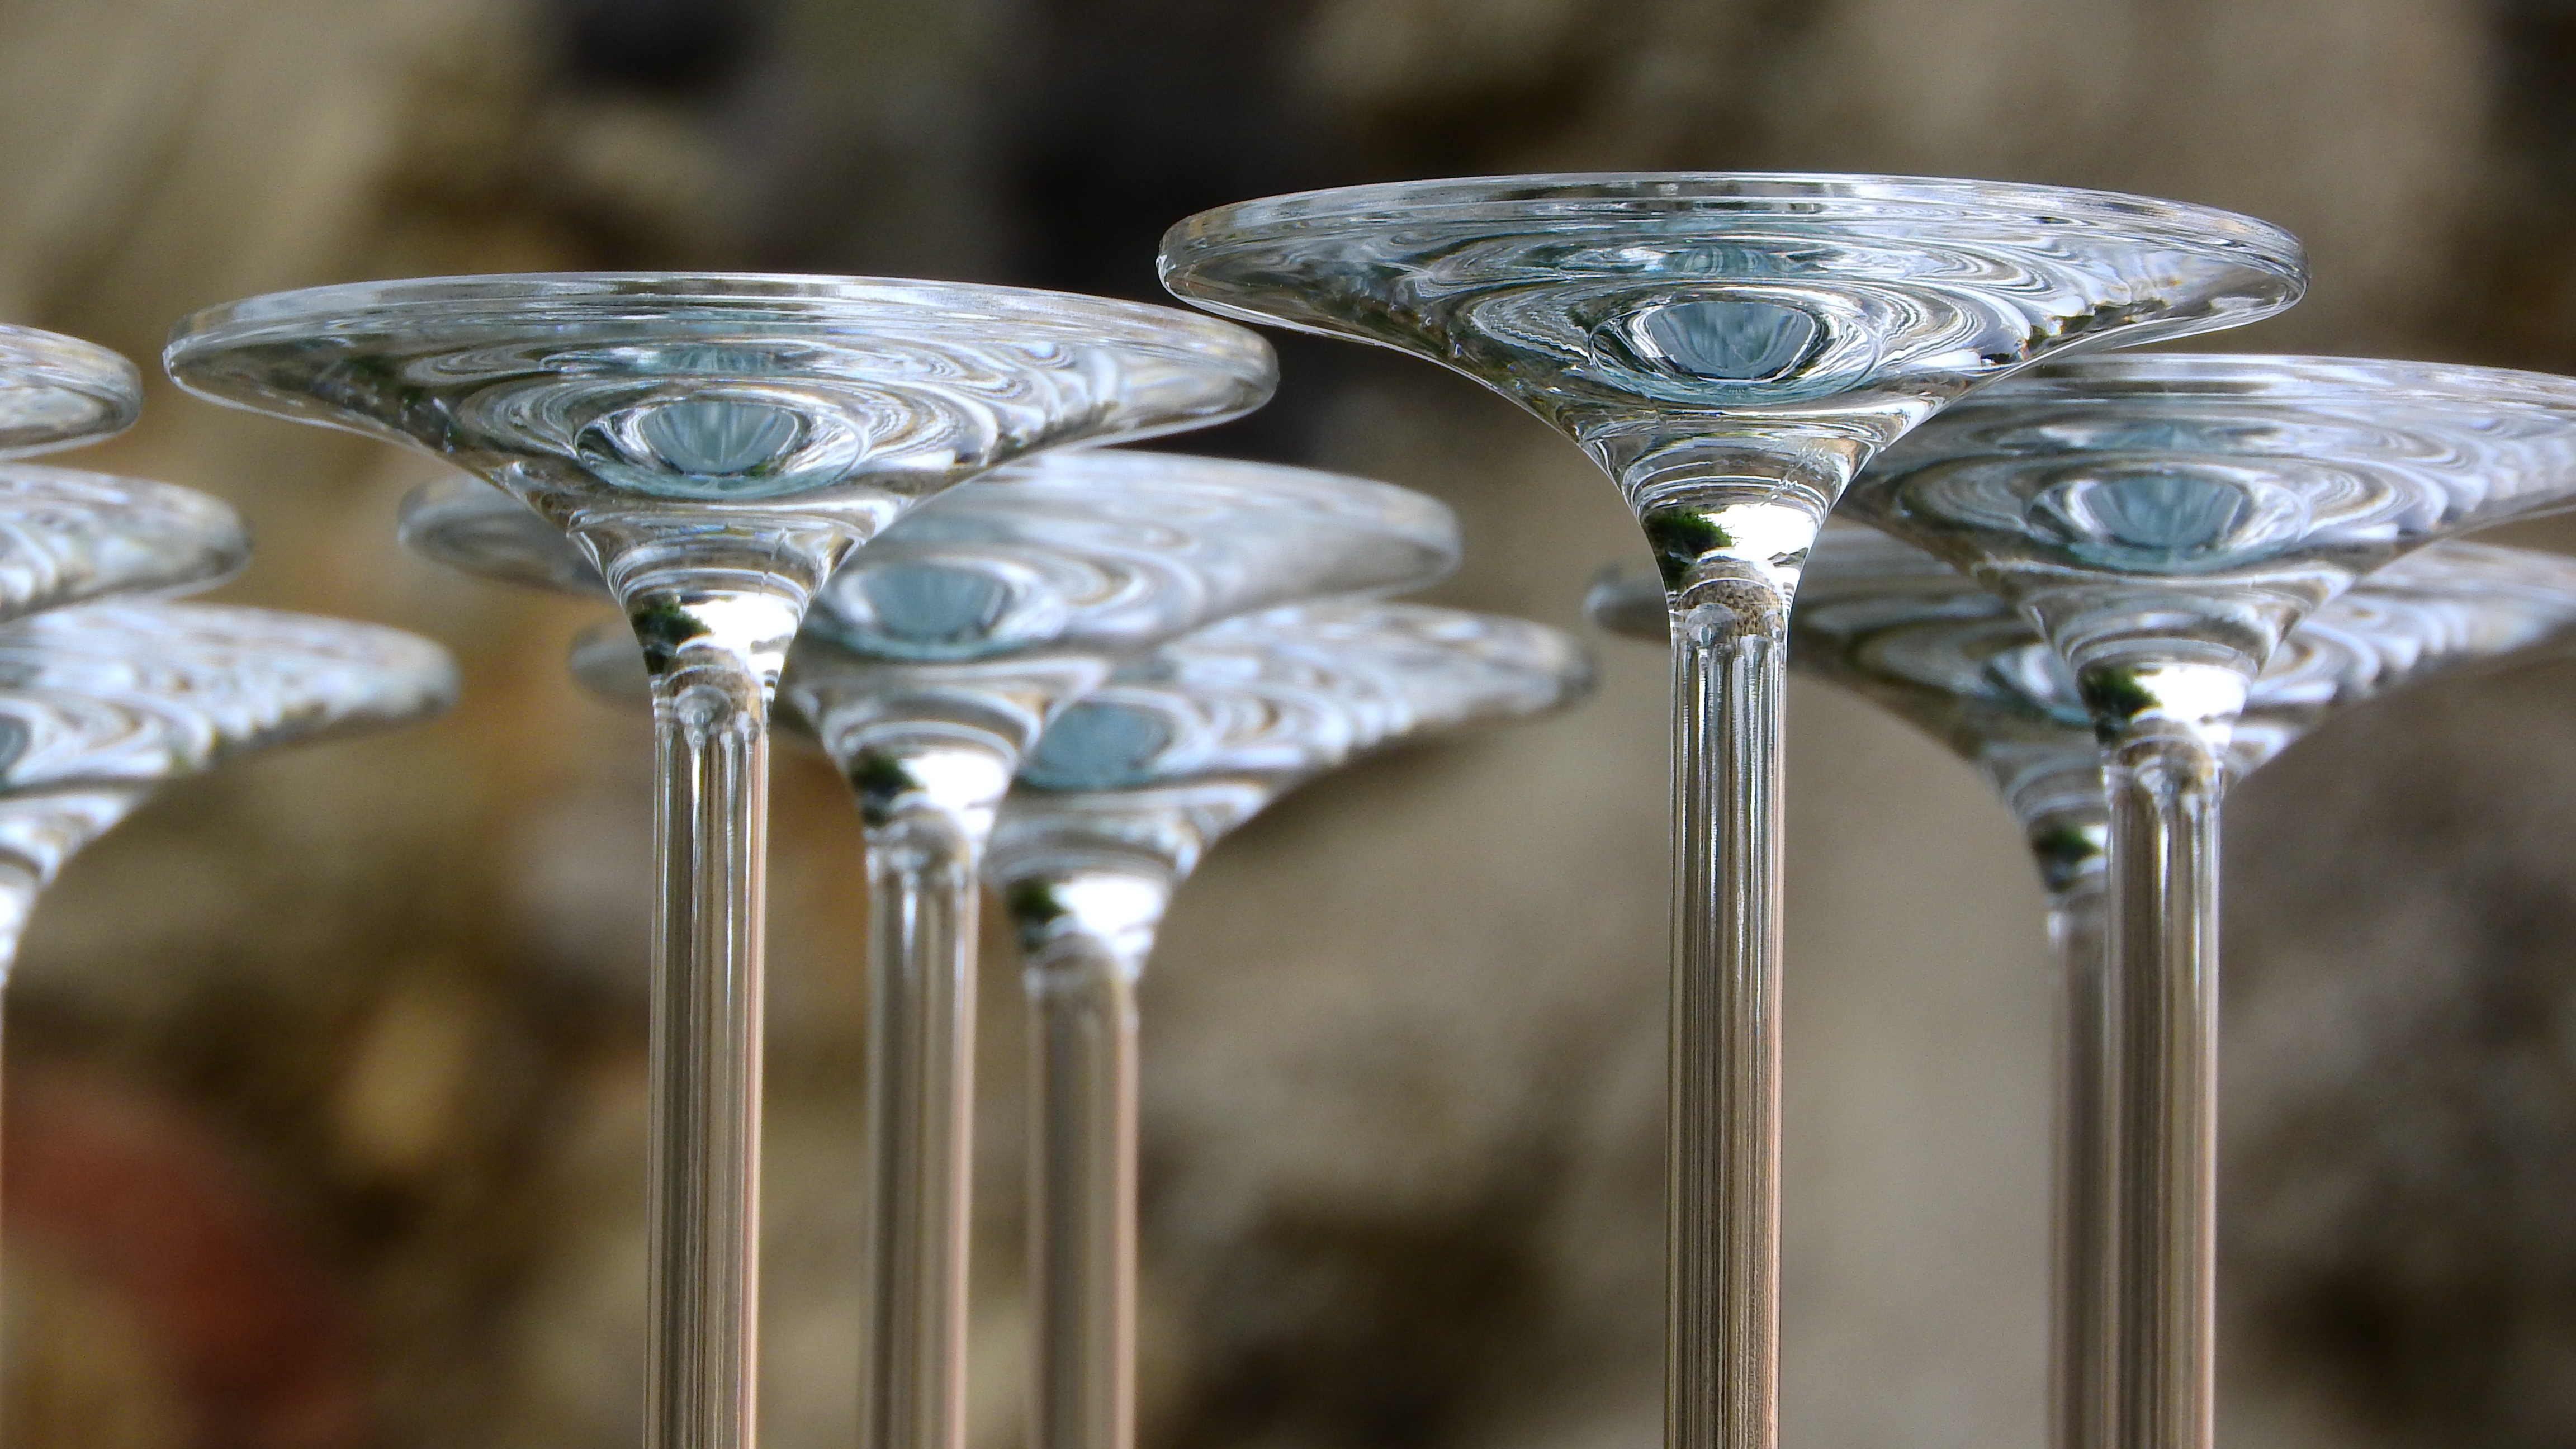
table, glass, metal, lighting, wine glass, jewellery, silver, glasses, drinkware